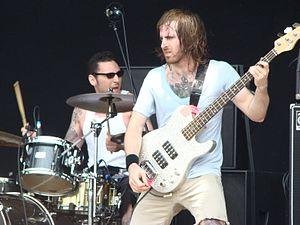
Gods of Metal 2008